Electrical wiring

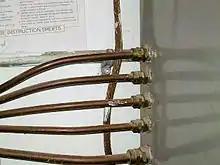
Copper sheathed mineral insulated cables at a panel board

For some industrial uses in steel mills and similar hot environments, no organic material gives satisfactory service. Cables insulated with compressed mica flakes are sometimes used. Another form of high-temperature cable is mineral-insulated cable, with individual conductors placed within a copper tube and the space filled with magnesium oxide powder. The whole assembly is drawn down to smaller sizes, thereby compressing the powder. Such cables have a certified fire resistance rating and are more costly than non–fire-rated cable. They have little flexibility and behave more like rigid conduit rather than flexible cables.